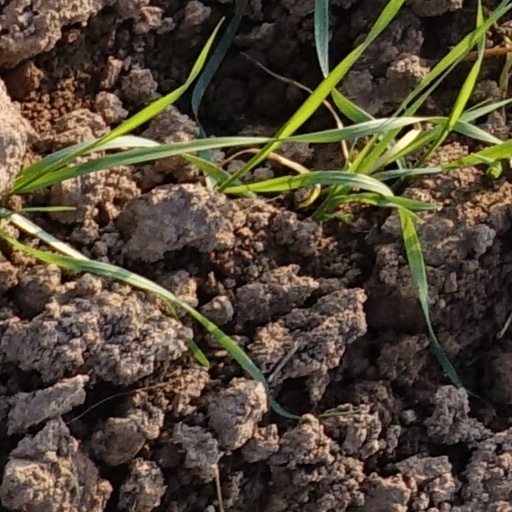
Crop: wheat